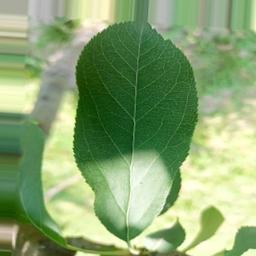
Label: Healthy